Leanna Brown

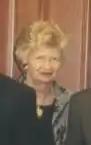

Leanna Brown (May 11, 1935 – December 15, 2016) was an American politician who served in both houses of the New Jersey Legislature, where she represented New Jersey's 26th legislative district, including parts of Morris and Passaic Counties. She was the first Republican woman elected to the New Jersey Senate.